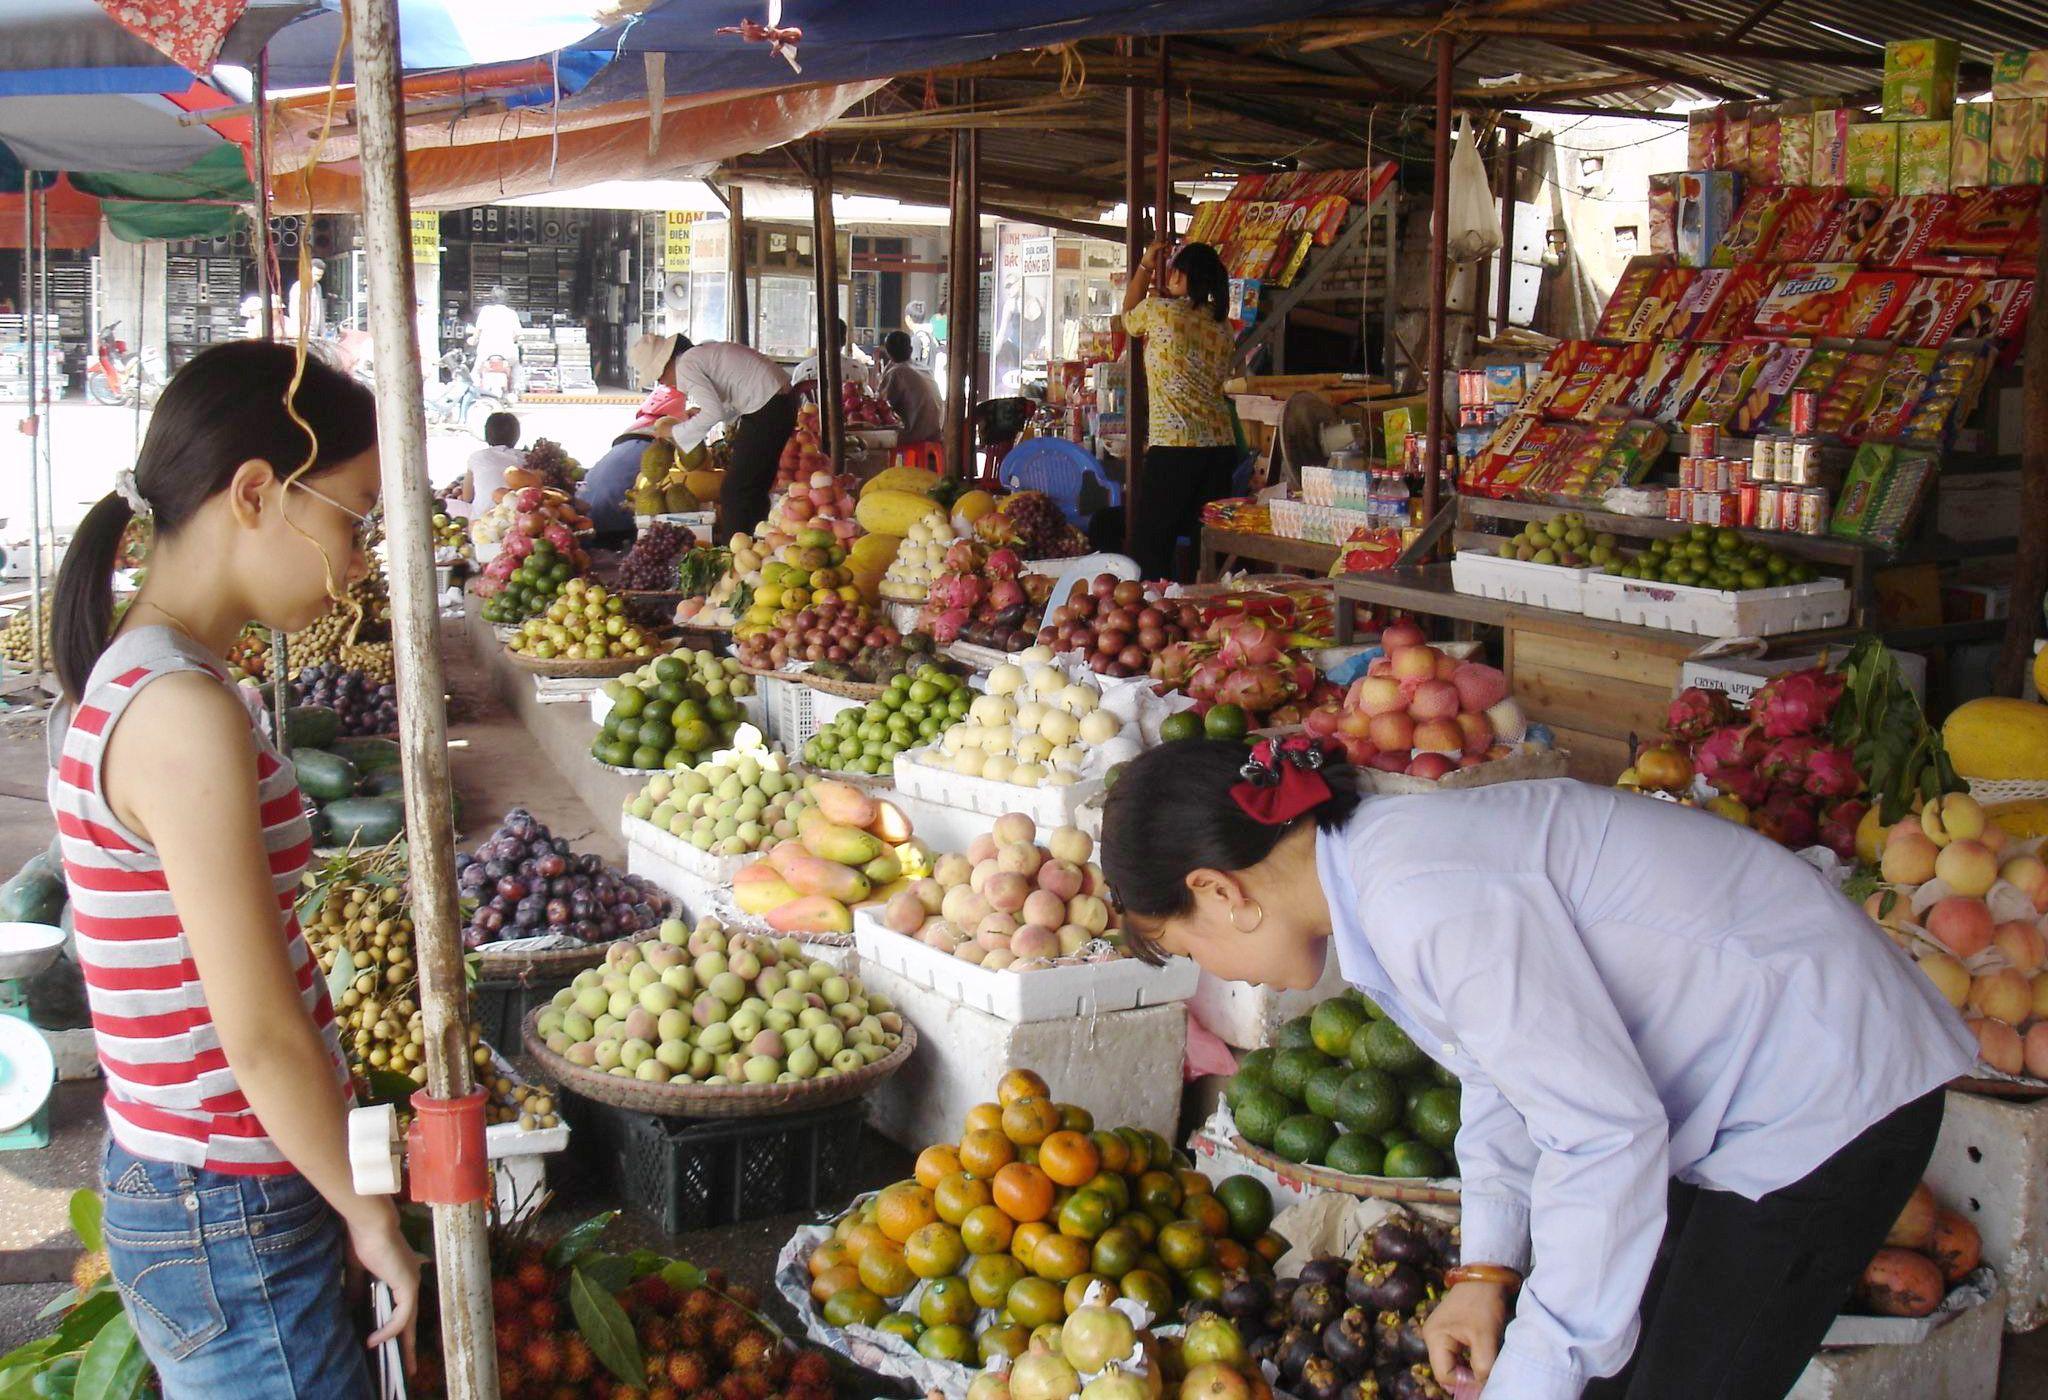
có nhiều loại hoa quả được bày bán ở bên trong gian hàng